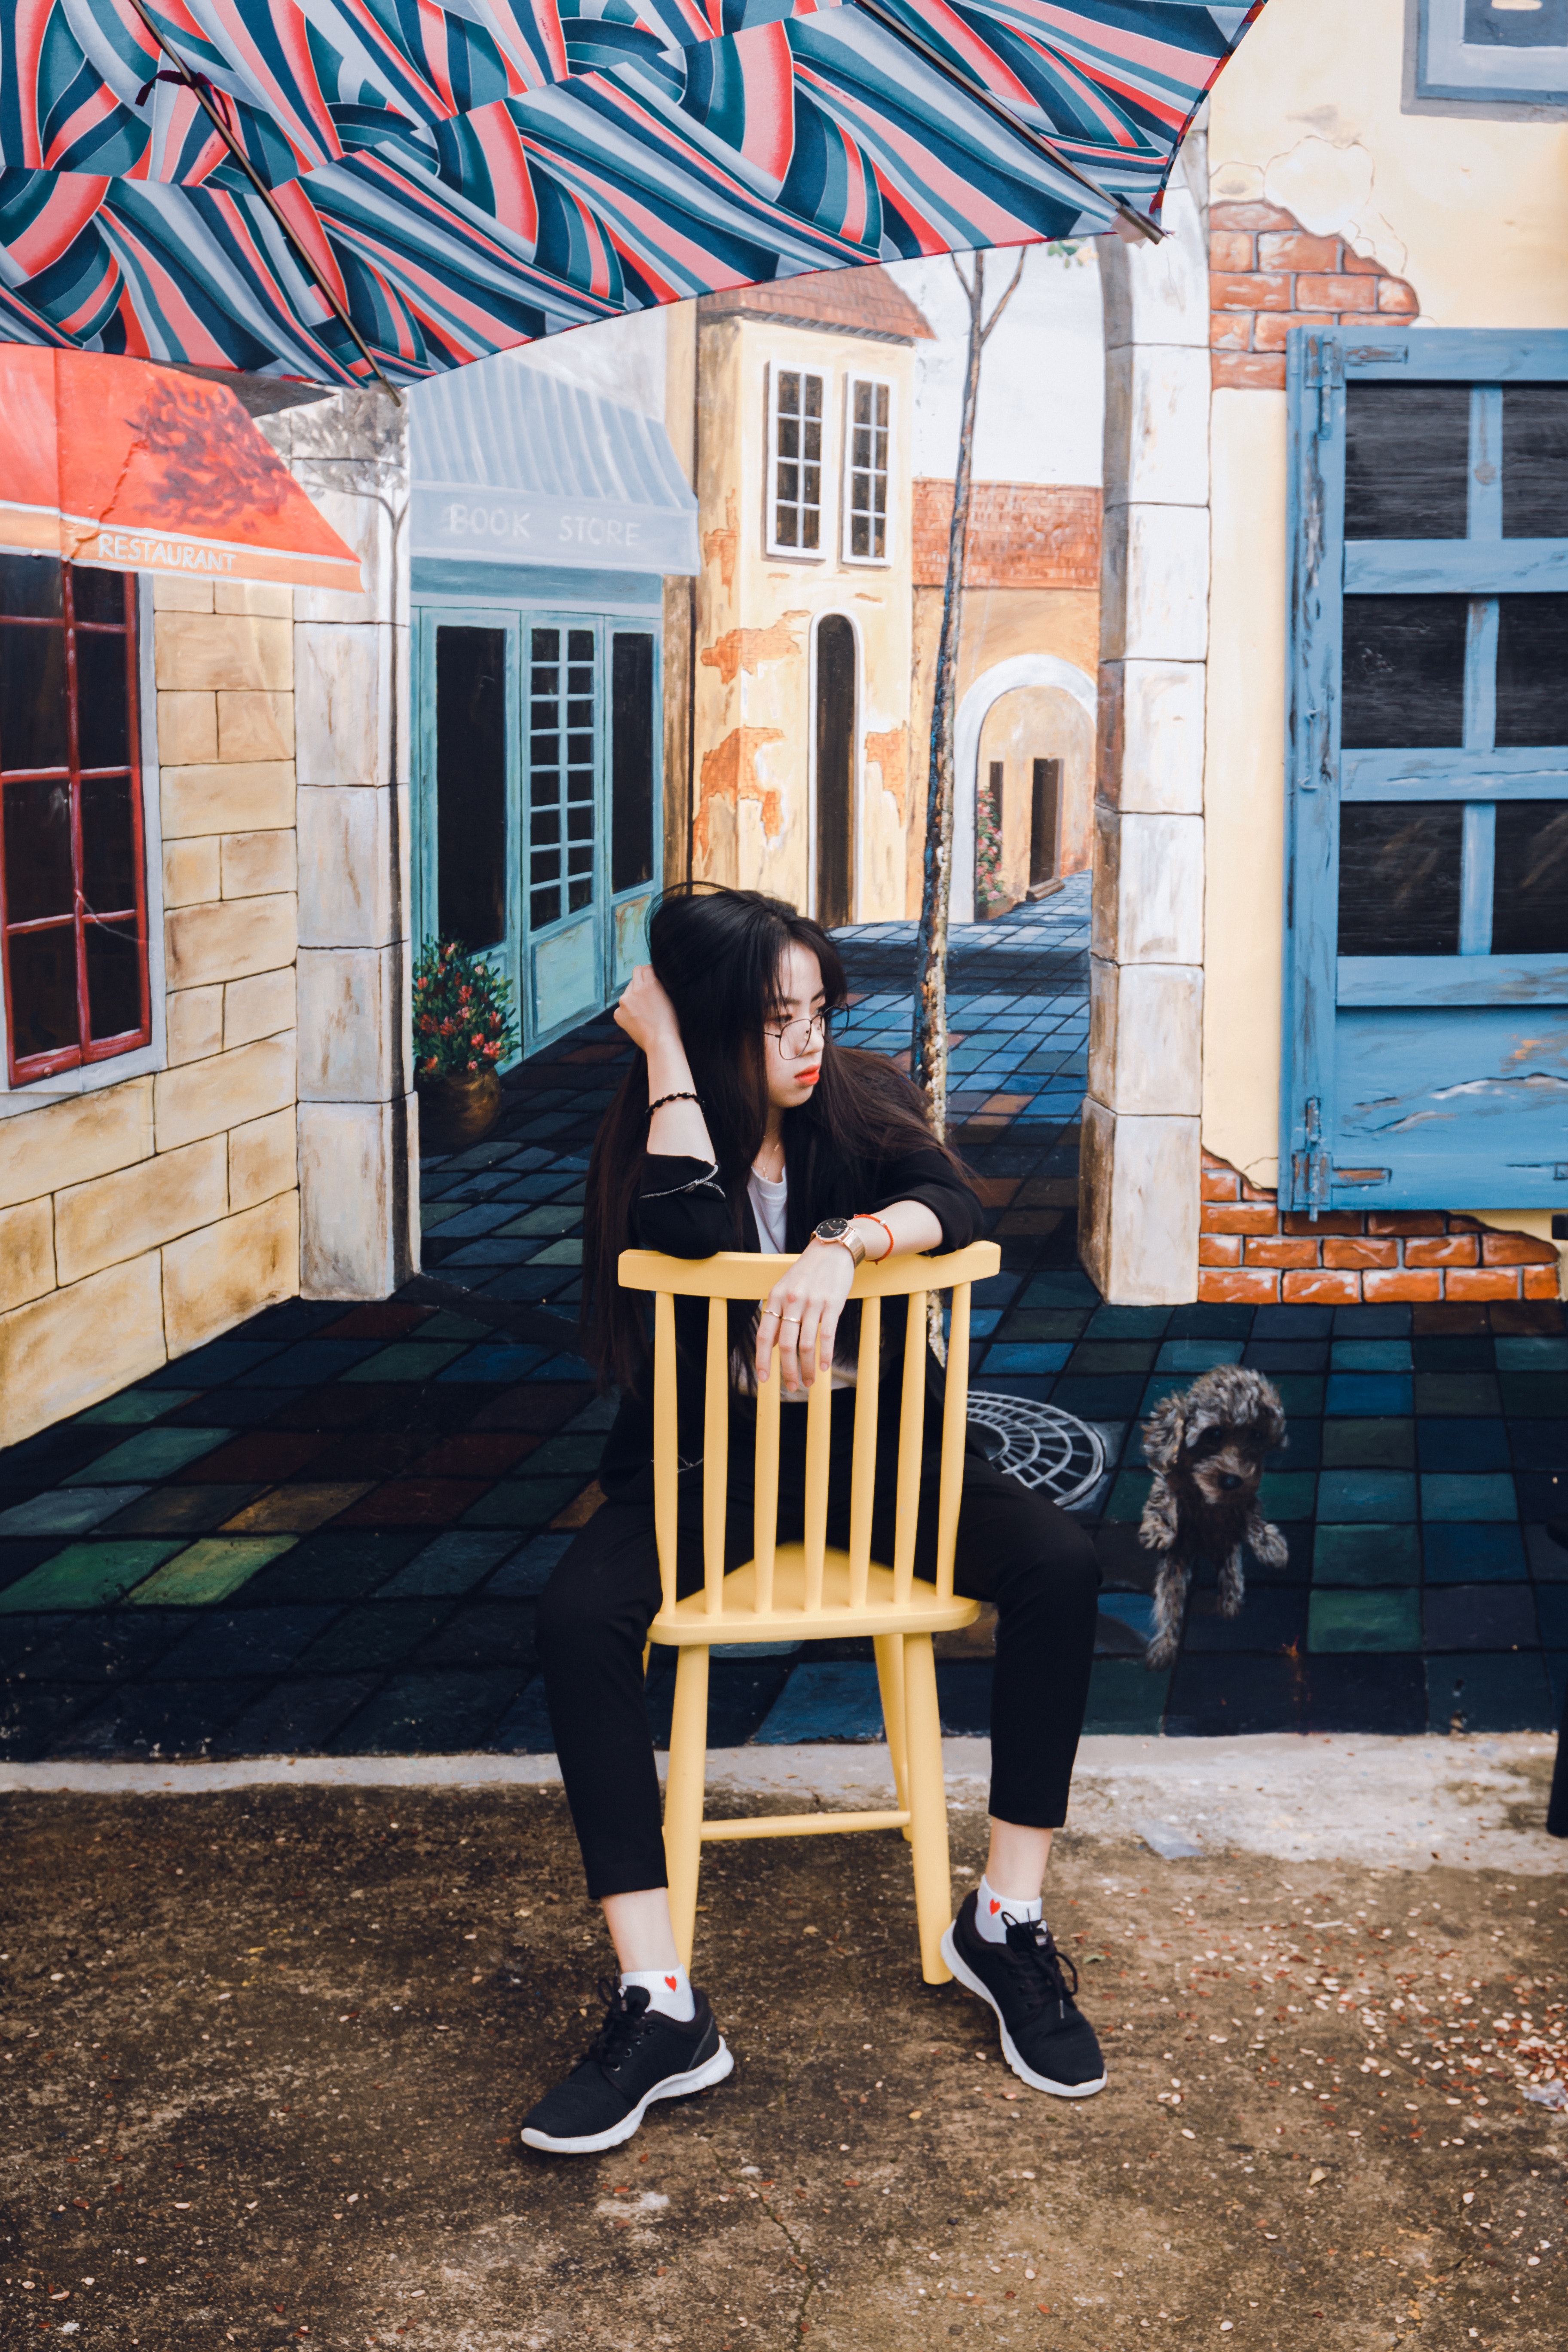
blue, house, home, window, tree, sitting, room, chair, porch, photography, vacation, door, building, backyard, furniture, style, tourism